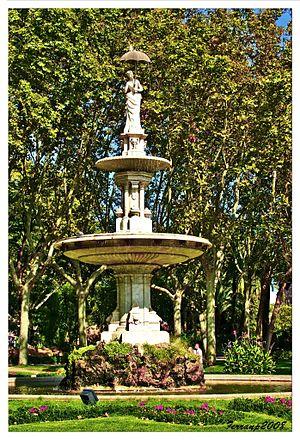
Le parc de la Ciutadella est un parc situé dans le centre de Barcelone. Il fut construit sur les terrains laissés par une citadelle détruite en 1868 et qui lui donnent son nom pour l'Exposition universelle de 1888.